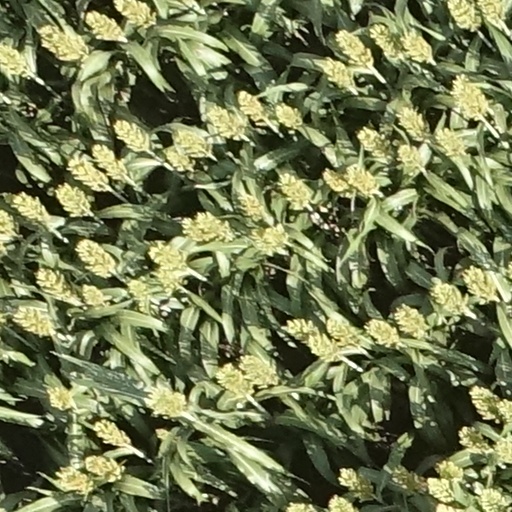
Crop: sorghum